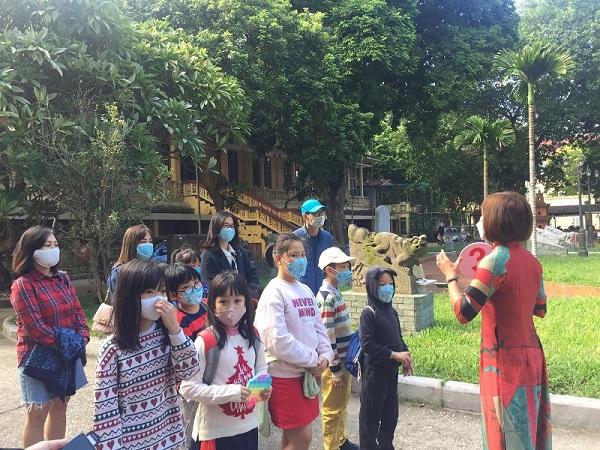
có một người phụ nữ mặc áo dài đỏ đang đứng đối diện đám đông